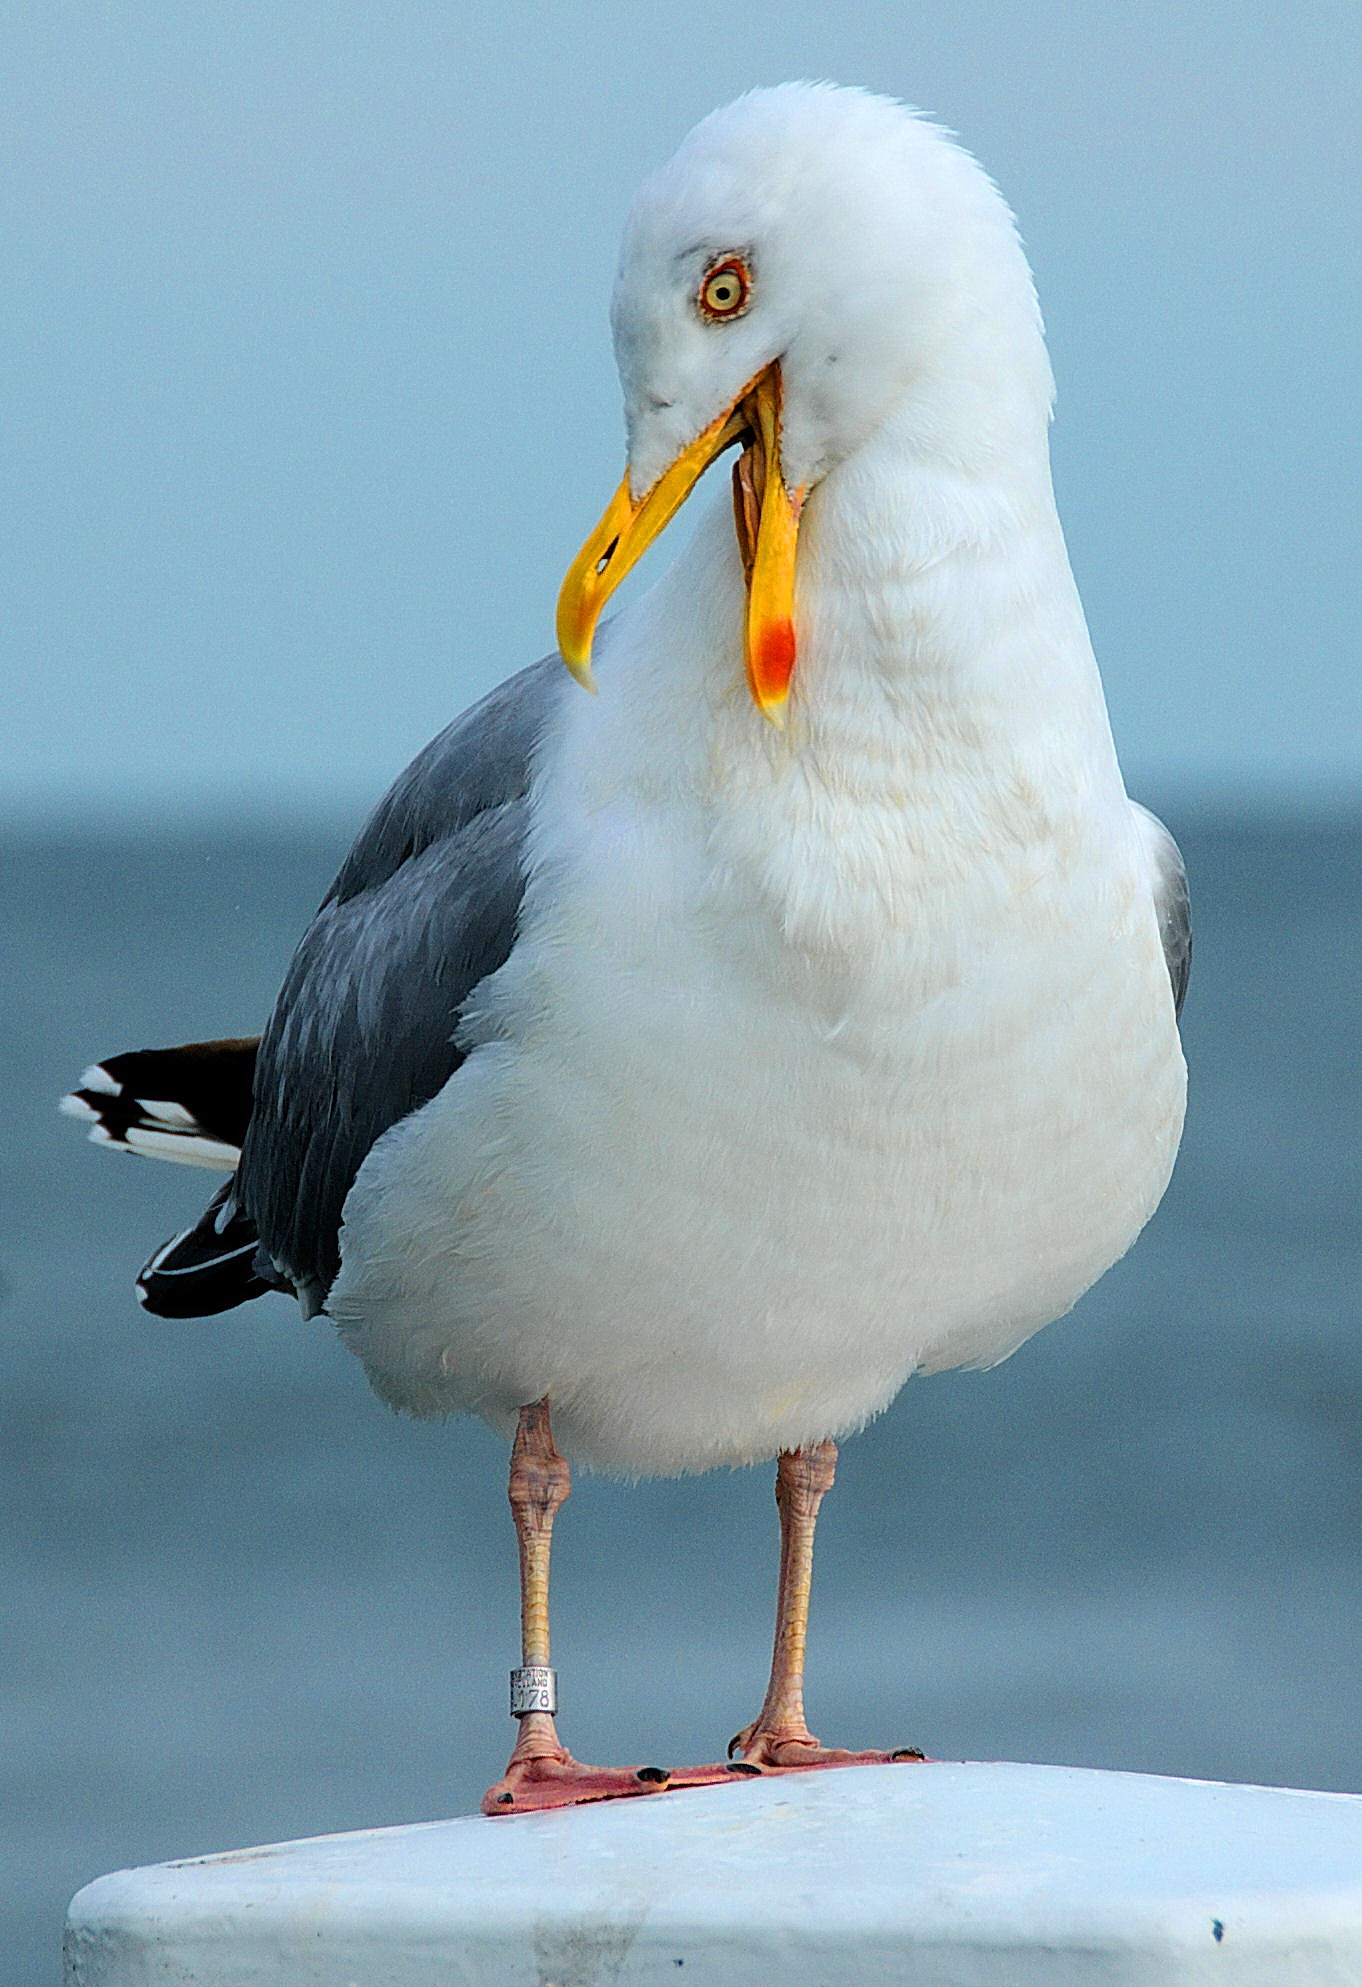
sea, bird, wing, seabird, seagull, wildlife, gull, beak, rest, fauna, vertebrate, charadriiformes, european herring gull